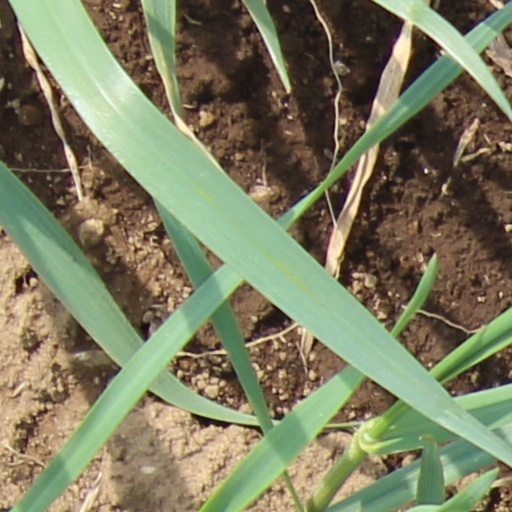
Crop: wheat